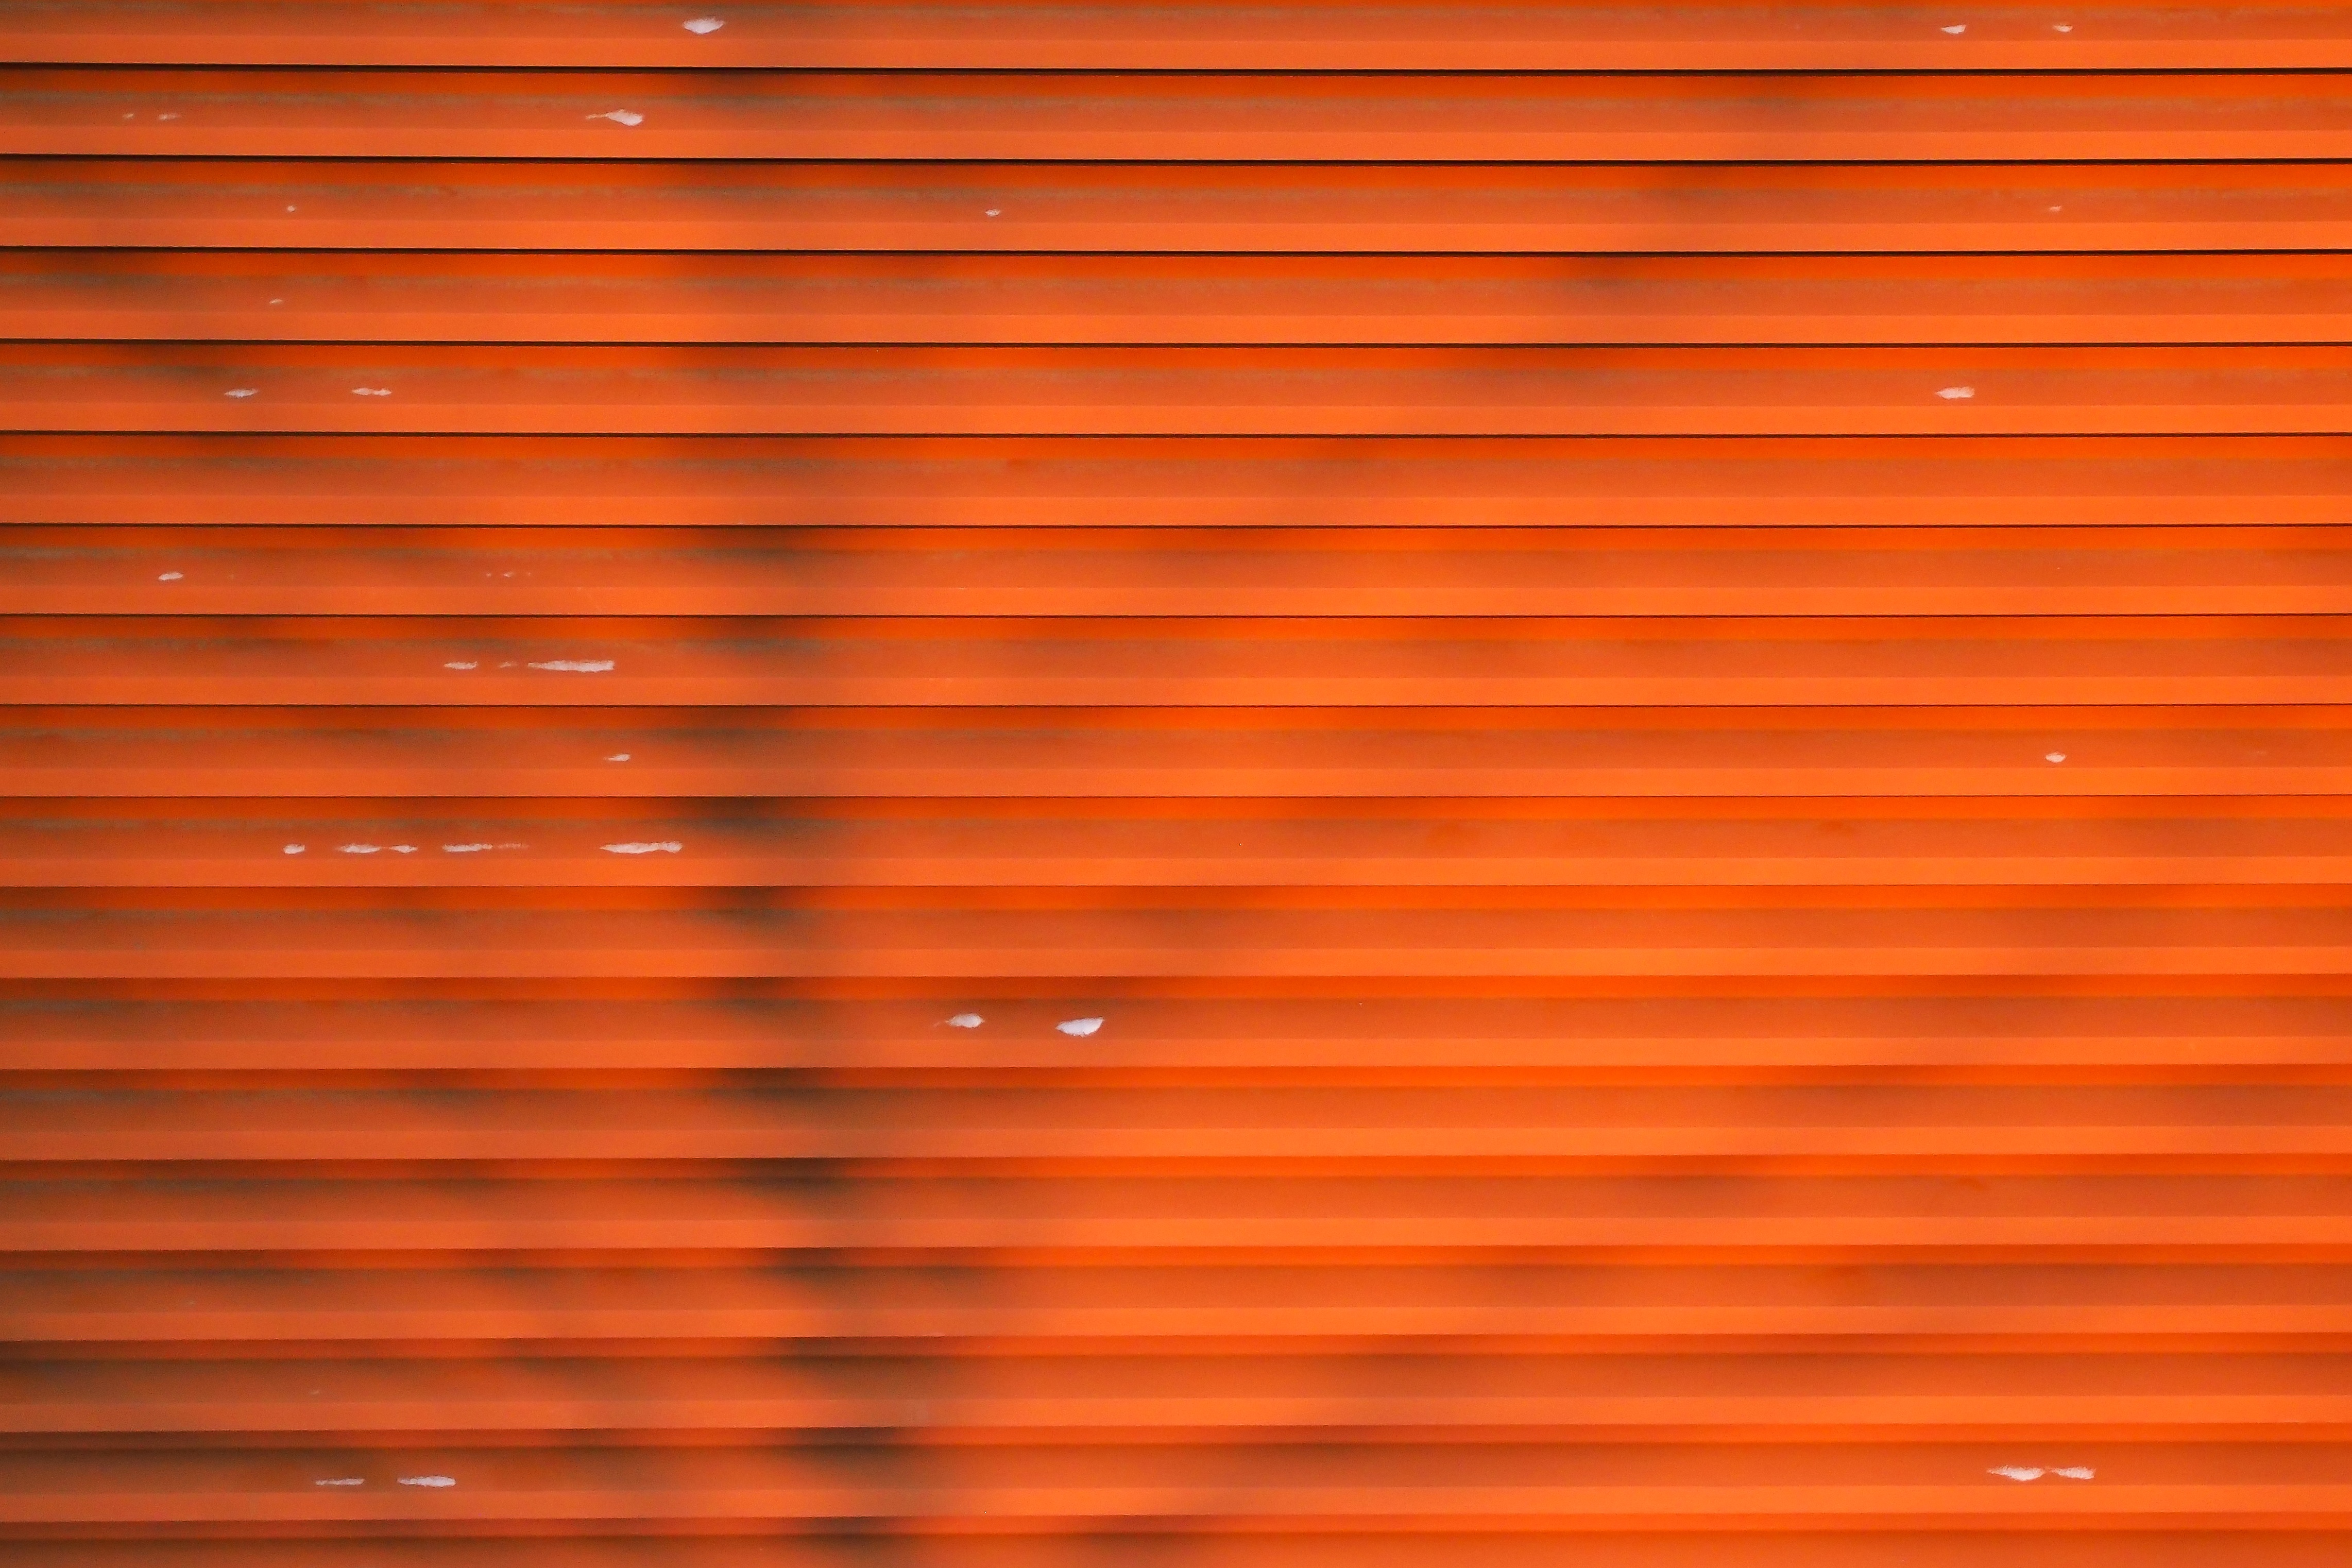
tree, wood, sunlight, texture, leaf, floor, wall, orange, pattern, line, red, color, shadow, colorful, yellow, interior design, background, design, bright, window blind, window covering, window treatment, wood stain